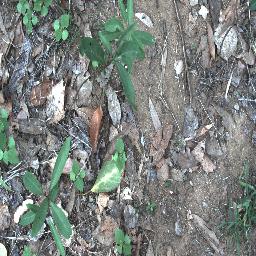
Label: rubber_vine